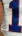
Number: 1